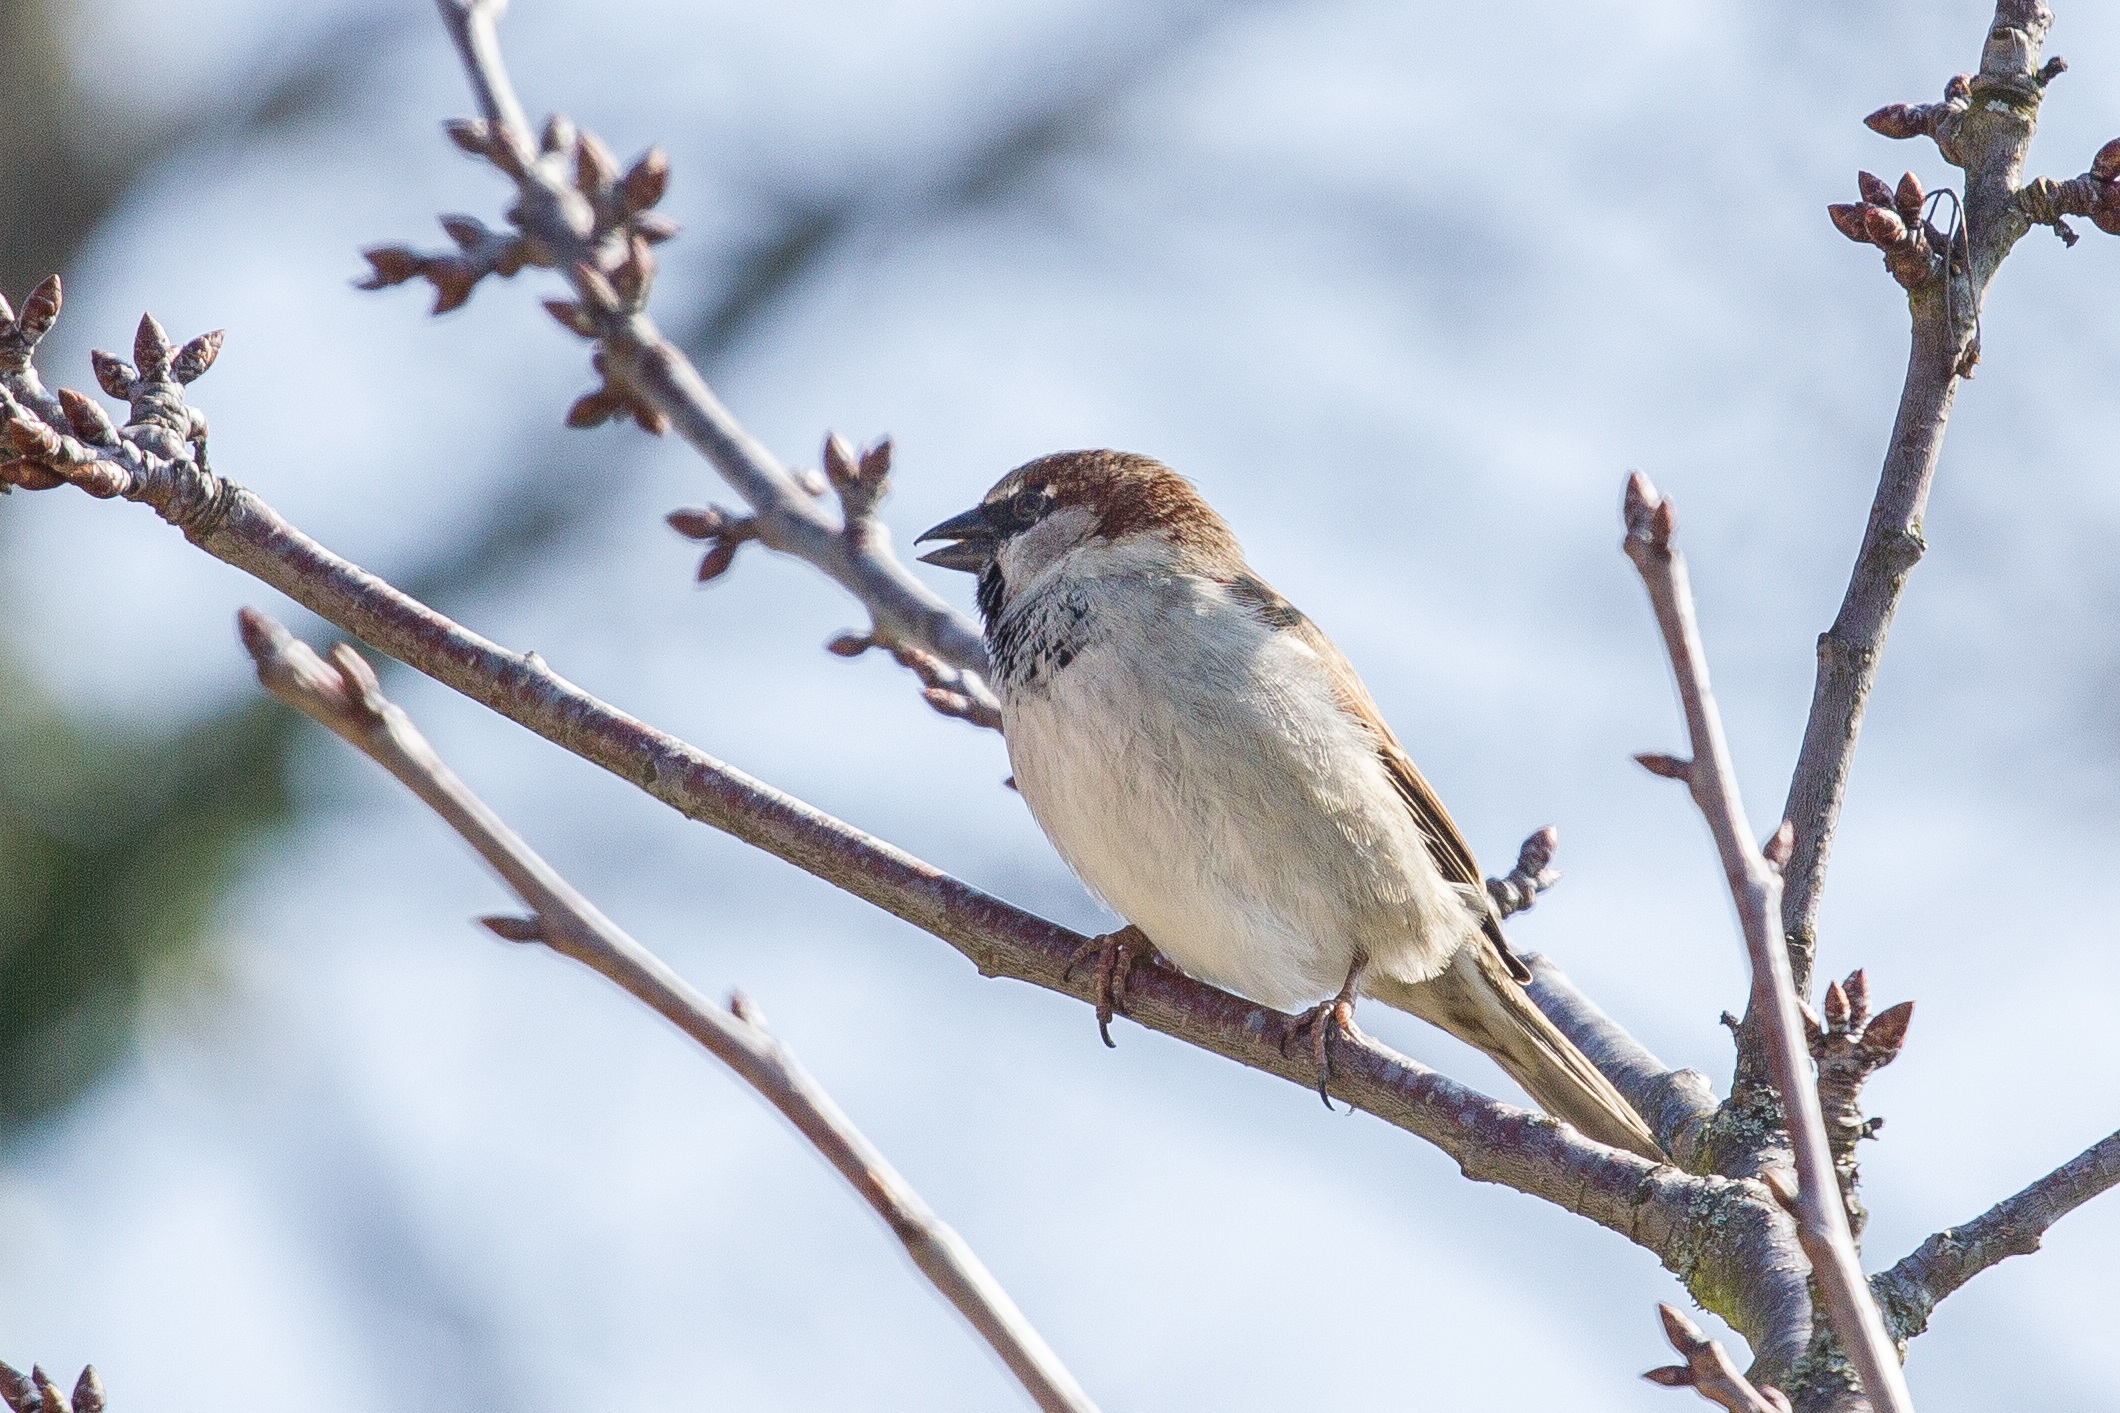
nature, branch, winter, bird, animal, wildlife, beak, hawk, fauna, twig, vertebrate, sparrow, wren, sperling, house sparrow, perching bird, emberizidae